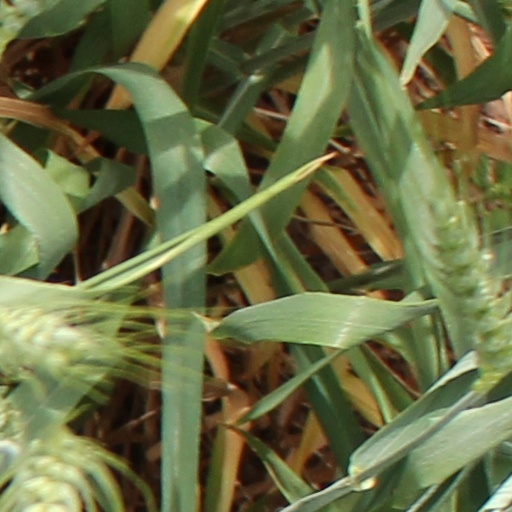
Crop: wheat